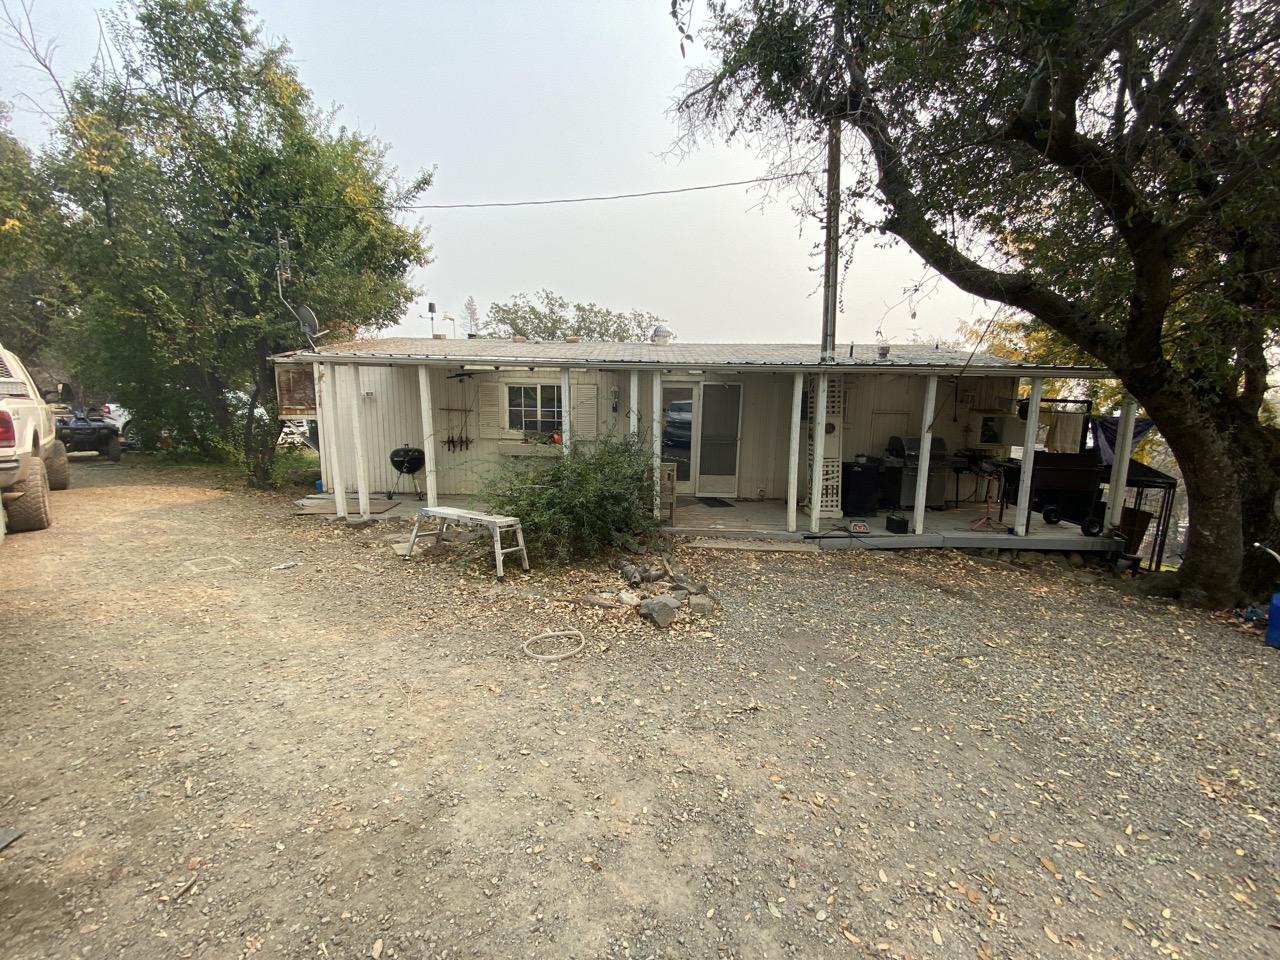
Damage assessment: no_damage